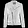
Label: Coat